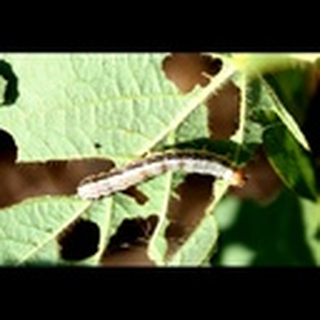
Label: cotton_army_worm